Wilston House

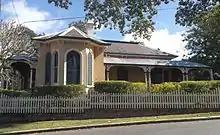
Building in 2015

Wilston House occupies a dominant hilltop position above Wilston and Newmarket. It is a substantial, single-storeyed, low-set brick residence, principally Georgian in style with vernacular influences in the wide verandahs to all sides.